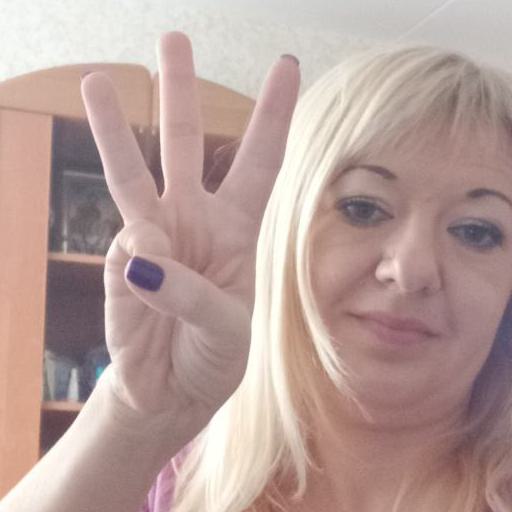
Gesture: three